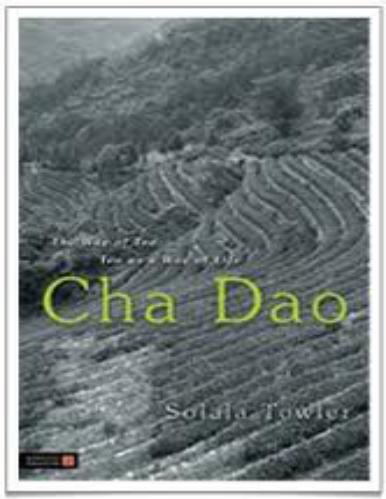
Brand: Cha Dao
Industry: Food